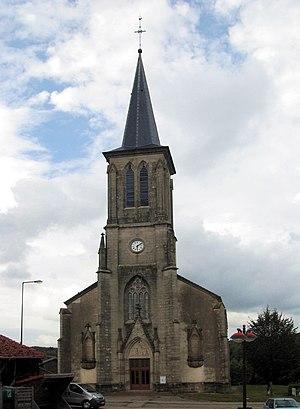
L'église Saint-Augustin à Haye
La Haye est une commune française située dans le département des Vosges, en région Grand Est.